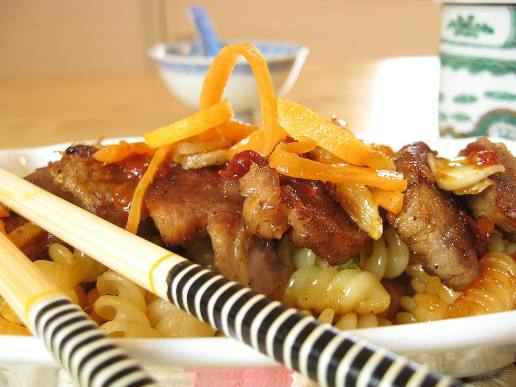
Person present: No